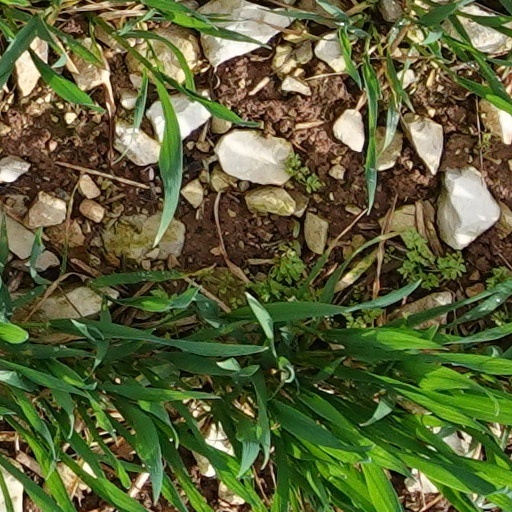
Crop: wheat